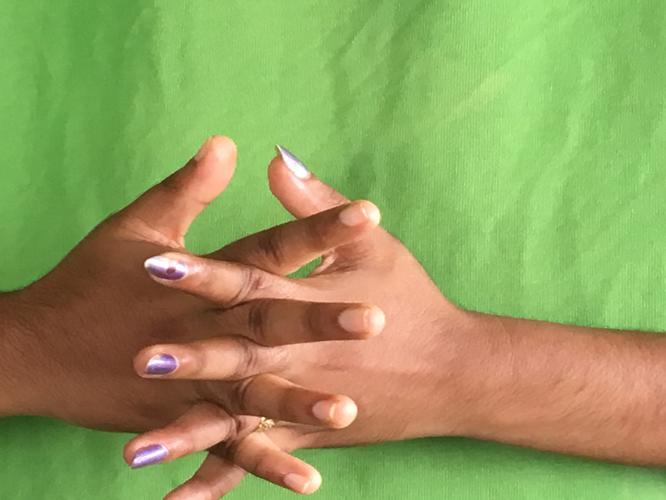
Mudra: Karkatta
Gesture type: double_hand